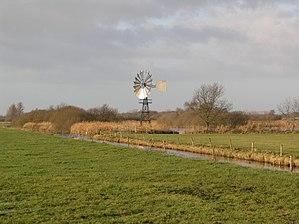
Cet article recense les moulins à vent de la province de Frise, aux Pays-Bas.